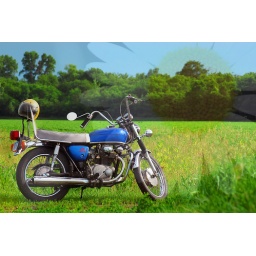
Sandwiched photos I took out in this field. One of the bike and a flower macro. Hippie summer, 2010.